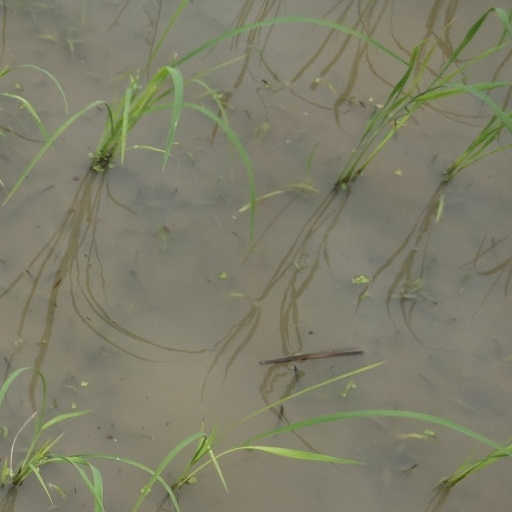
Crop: rice